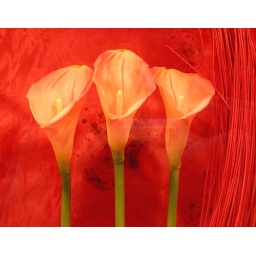
flowers in a window